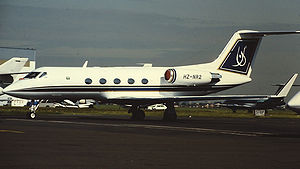
Gulfstream III / Varianter / Civile varianter
Gulfstream III in 1981
Gulfstream III er et mindre civilt transportfly, primært til passagerer. Det blev produceret i 202 eksemplarer fra 1979 til 1986 af amerikanske Gulfstream Aerospace, og er en forbedret variant af Grumman Gulfstream II. Flere lande anvender eller har anvendt flyet militært.